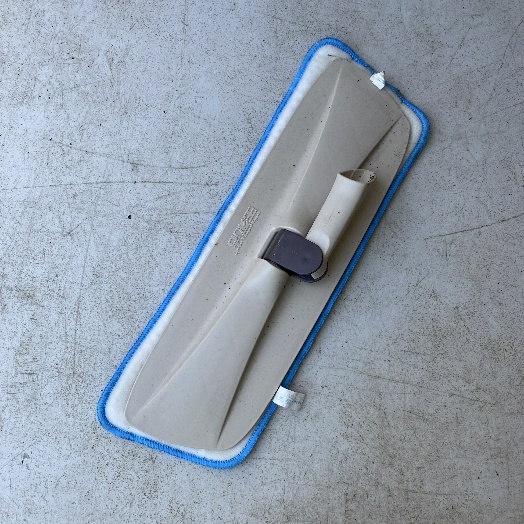
Label: Miscellaneous Trash